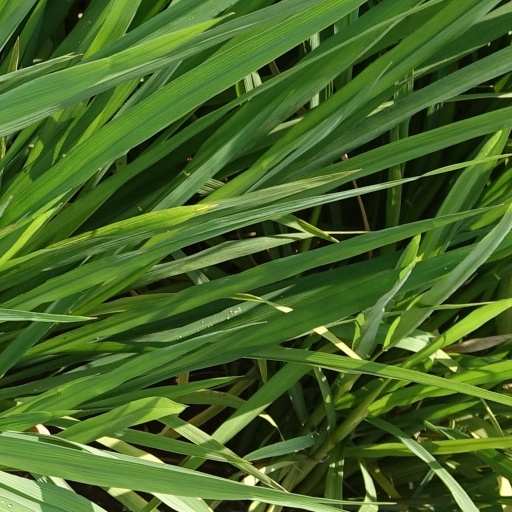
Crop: rice